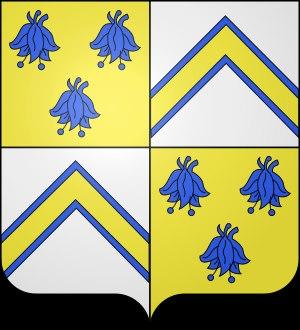
Louis-Claude de Nettancourt d'Haussonville est un militaire français, né le 22 janvier 1656 à Châlons-en-Champagne et mort à Vigevano le 17 mai 1705.